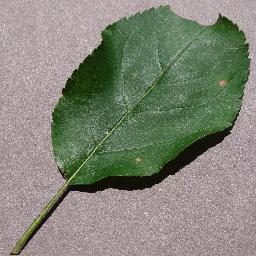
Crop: apple
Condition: black_rot